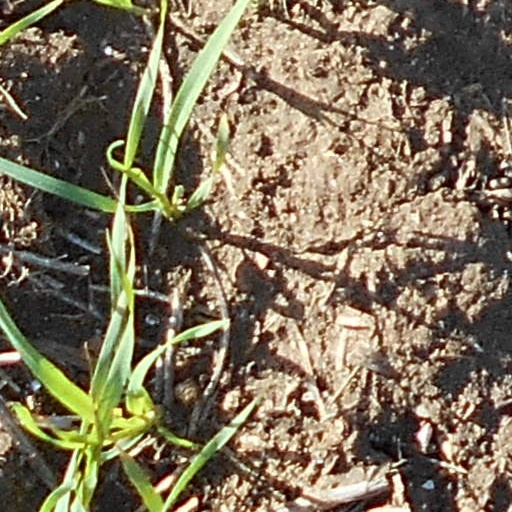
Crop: wheat